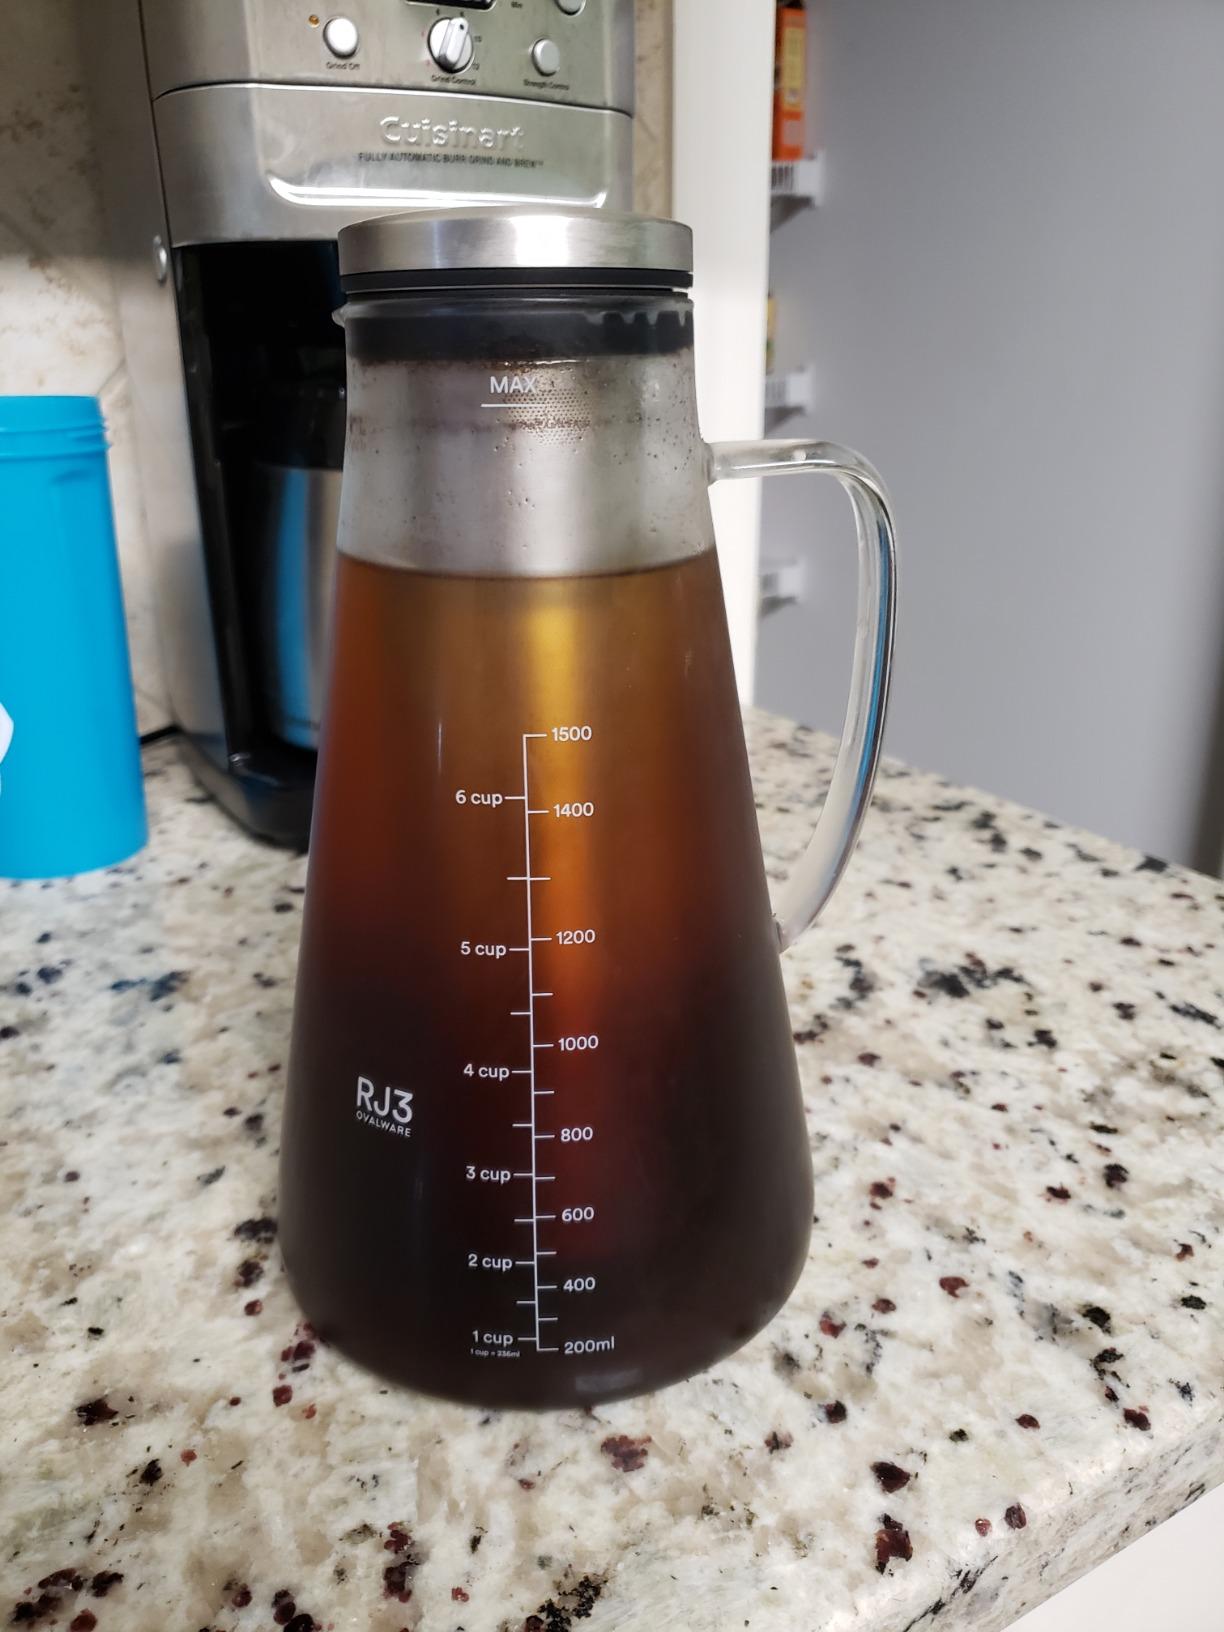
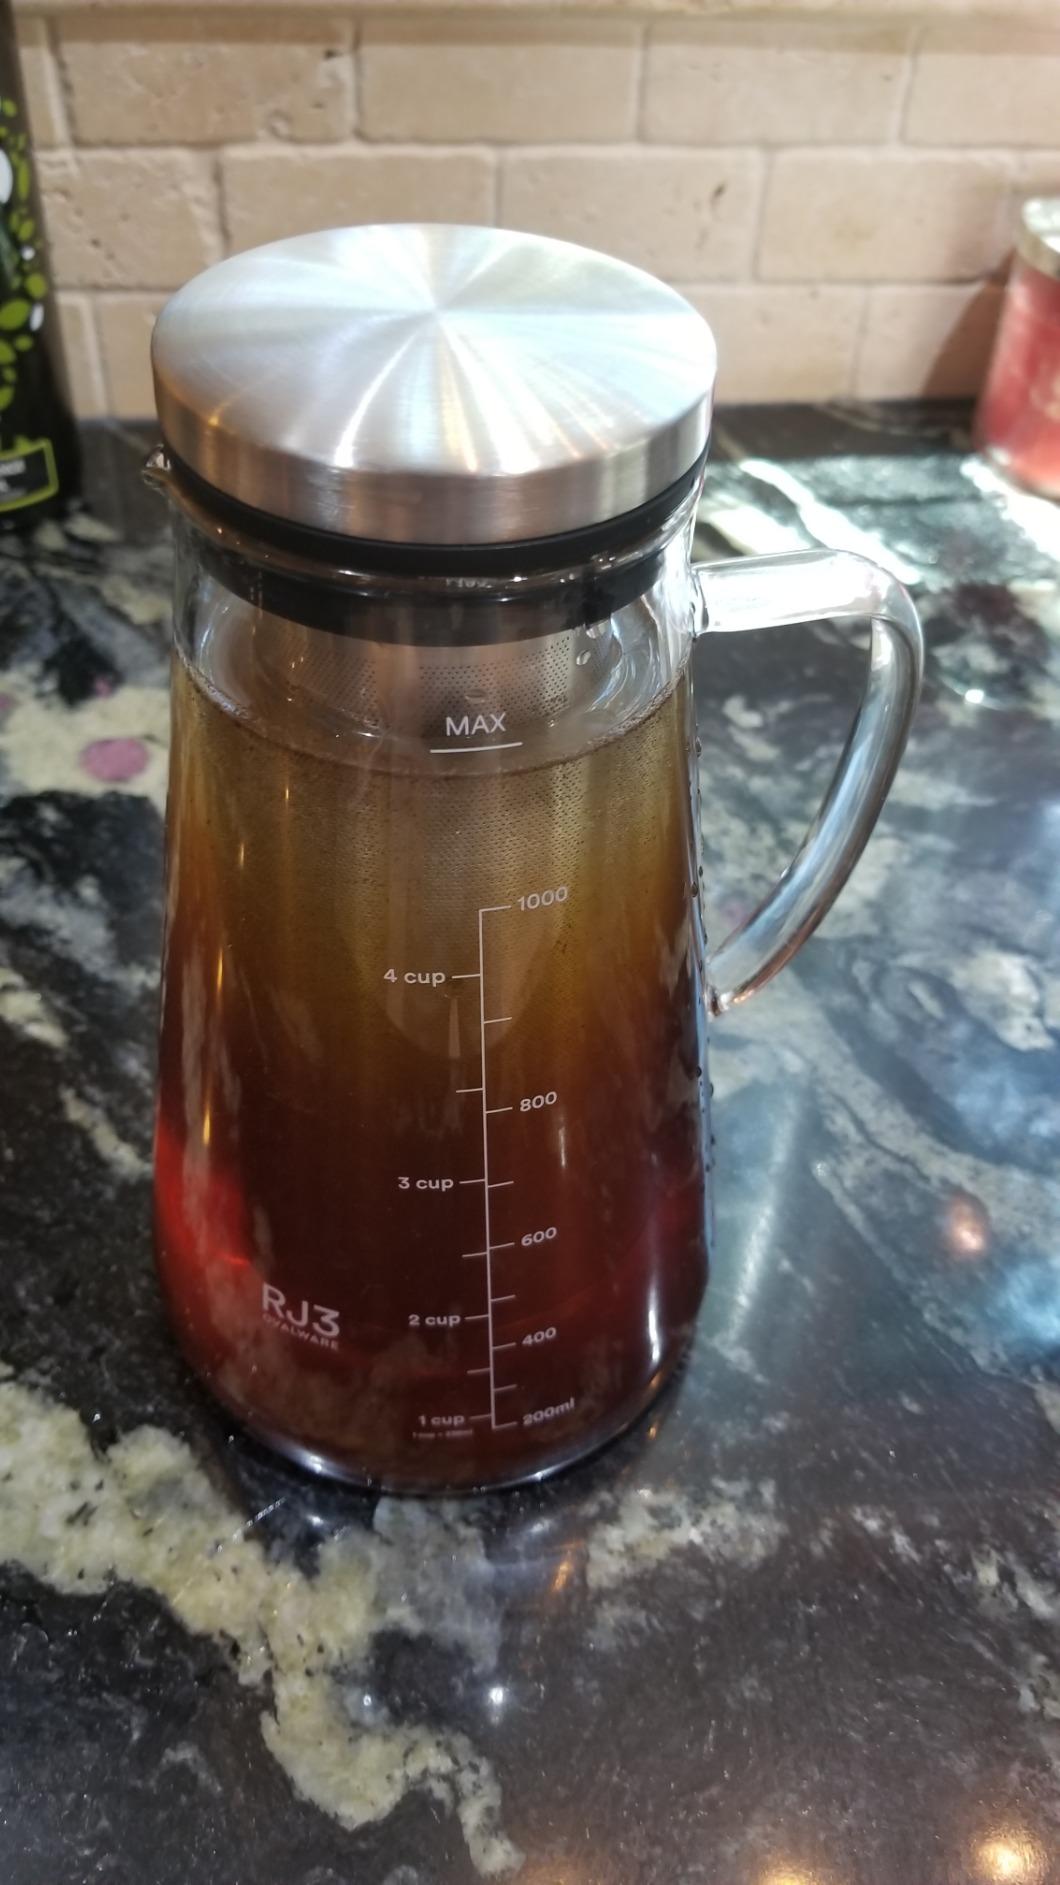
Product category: items_tea
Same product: yes